Super Bases Loaded 2

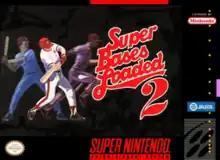
North American cover art

Super Bases Loaded 2 (released in Japan as Super 3D Baseball, and in South Korea as Korean Pro Baseball) is a Super Nintendo Entertainment System baseball game. The game is the sixth overall installment of the "Bases Loaded" series, and second installment of the secondary series for the Super NES.